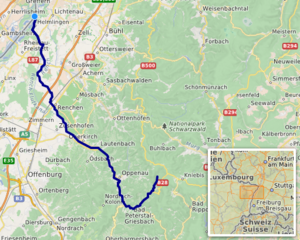
carte réalisée sur umap [1]
La Rench est une rivière allemande de 57 km de long qui coule dans le land de Bade-Wurtemberg. Elle est un affluent du Rhin en rive droite.